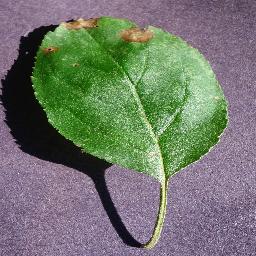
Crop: apple
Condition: black_rot